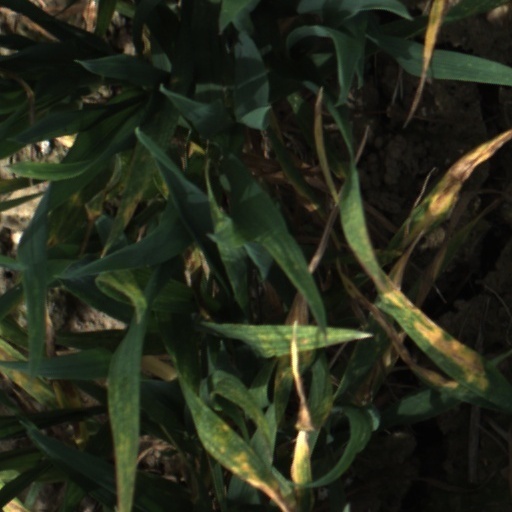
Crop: wheat